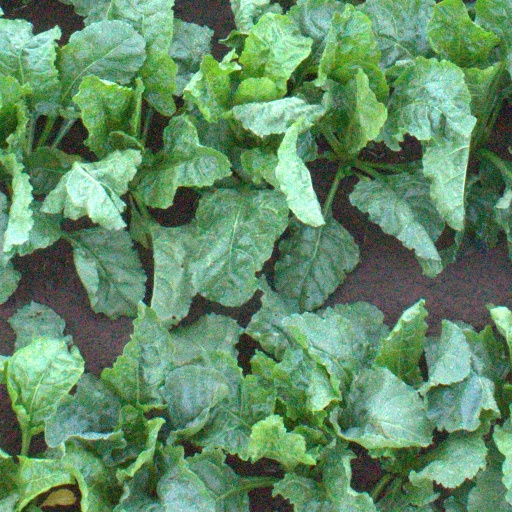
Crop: sugar beet